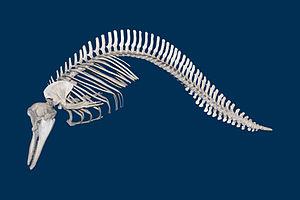
Squelette de Dauphin commun à bec court (Delphinus delphis, Delphinidés), exposé dans le muséum d'état d'histoire naturelle de Karlsruhe, en Allemagne.
Une proposition de fusion est en cours entre Dauphin commun à long bec et Dauphin commun à bec court.